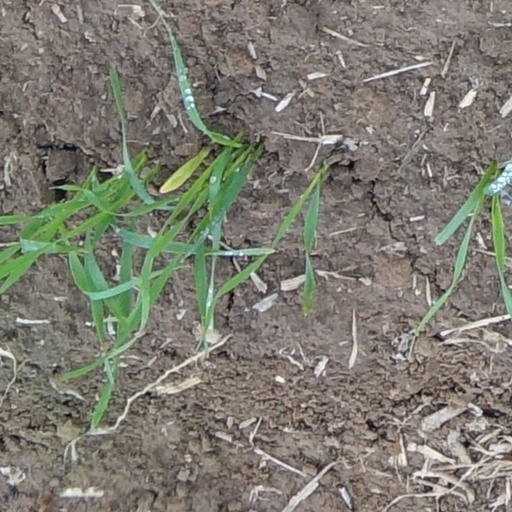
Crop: wheat